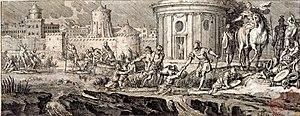
L'Or de Toulouse est un récit rapporté par de nombreux auteurs anciens, dont le statut historique ou mythique n'est pas établi. Ce trésor proviendrait de l’hypothétique pillage du sanctuaire d'Apollon de Delphes, lors de la Grande Expédition celtique puis aurait été saisi par l'armée romaine venue contrer la rébellion des Volques Tectosages pour ensuite être volé lors de son convoiement vers Rome.